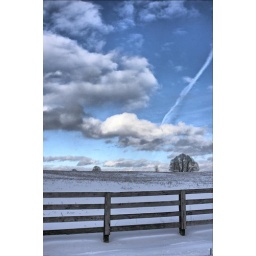
a 3-exposure HDR (0, +1, -1) of a field against one of these rare blue sky days.